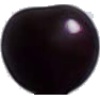
Label: Cherry Wax Black 1